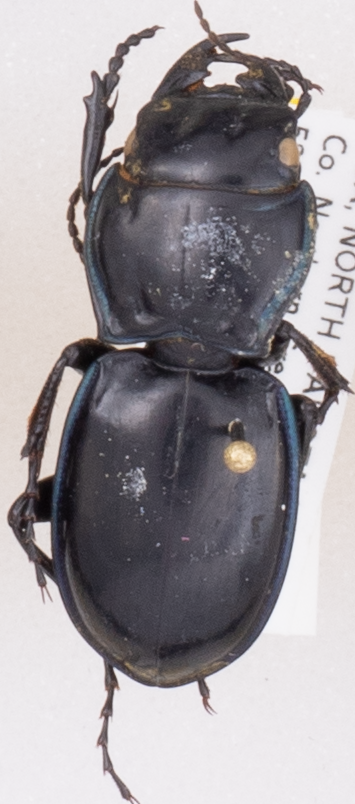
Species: Pasimachus elongatus
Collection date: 2019-07-23
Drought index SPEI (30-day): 1.064
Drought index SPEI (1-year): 1.16
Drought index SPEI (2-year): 1.28